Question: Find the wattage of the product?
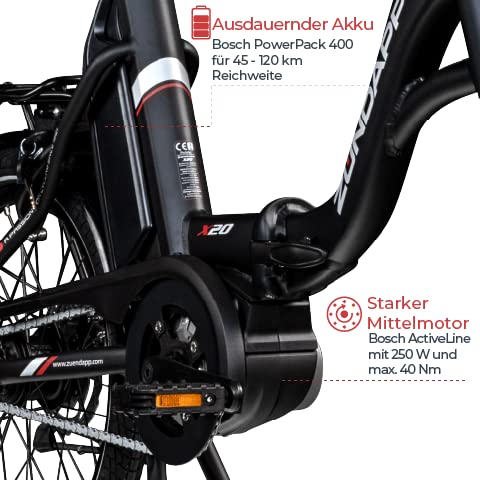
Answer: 250.0 watt